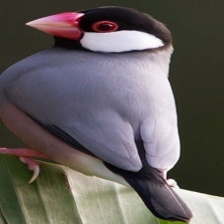
Species: JAVA SPARROW
Scientific name: LONCHURA ORYZIVORA